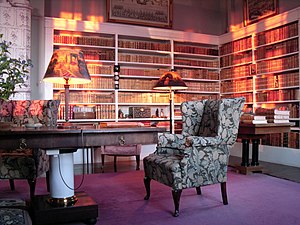
Övralid
Verner von Heidenstams bibliotek
Övralid er en svensk herregård nord for Motala i Östergötland, som var hjemsted for den svenske forfatter og nobelprismodtager Verner von Heidenstam fra 1925 til hans død i 1940.